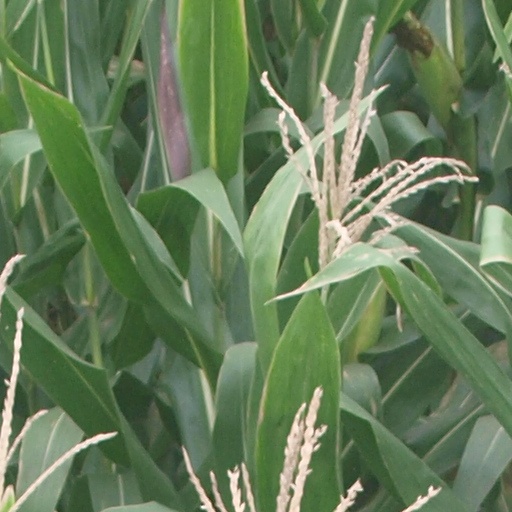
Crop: maize; corn